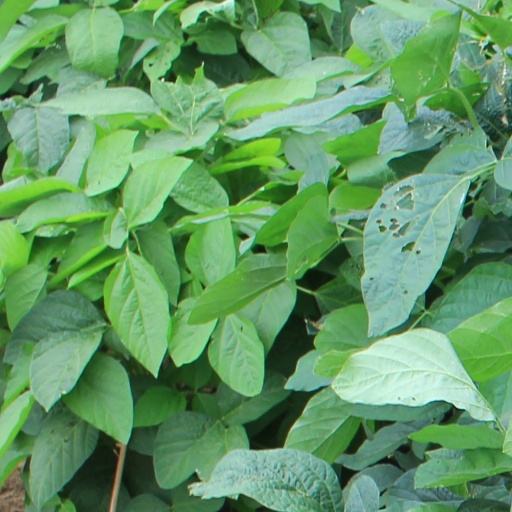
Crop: soybean